Shigisan Gyokuzōin

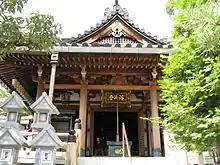

Shigisan Gyokuzōin (信貴山玉蔵院) is a Buddhist temple in Heguri, Nara Prefecture, Japan at Mount Shigi.